Nahid Khodakarami

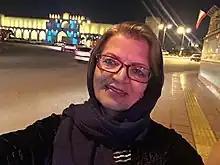
Nahid Khodakarami(1960)retired professor of SBMU, women right and Environment activism, Advisor, Consultant for Reproductive Health, public Health

Nahid Khodakarami is an Iranian retired professor, Public Health Specialist, Registered Midwife and a human right activism. She was born in Khonsar city. She was a faculty member at Isfahan Medical University and Shahid Beheshti Medical University of Medical Sciences for 30 years. She was retired now however still continued her academic and research activities with SBMU as an advisor. She is an activist/ researcher for Human right, women right and reproductive health, health policy and health equity. She got 1172000 votes for Tehran city council election in 2017 and was elected as a member of the City Council of Tehran.(2017-2021).